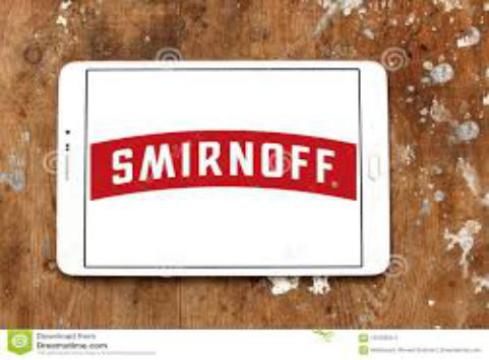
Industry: Food